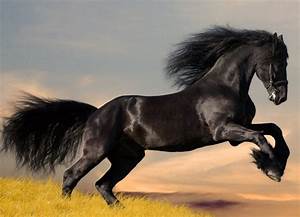
Label: horse